Bernard Gilles Penot

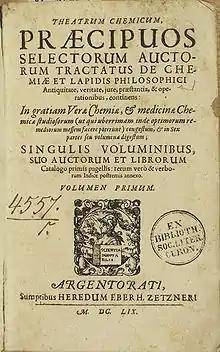

Bernard Gilles Penot (1519 in Guyenne – 1617 in Yverdon-les-Bains) was a French Renaissance alchemist and a friend of Nicolas Barnaud.